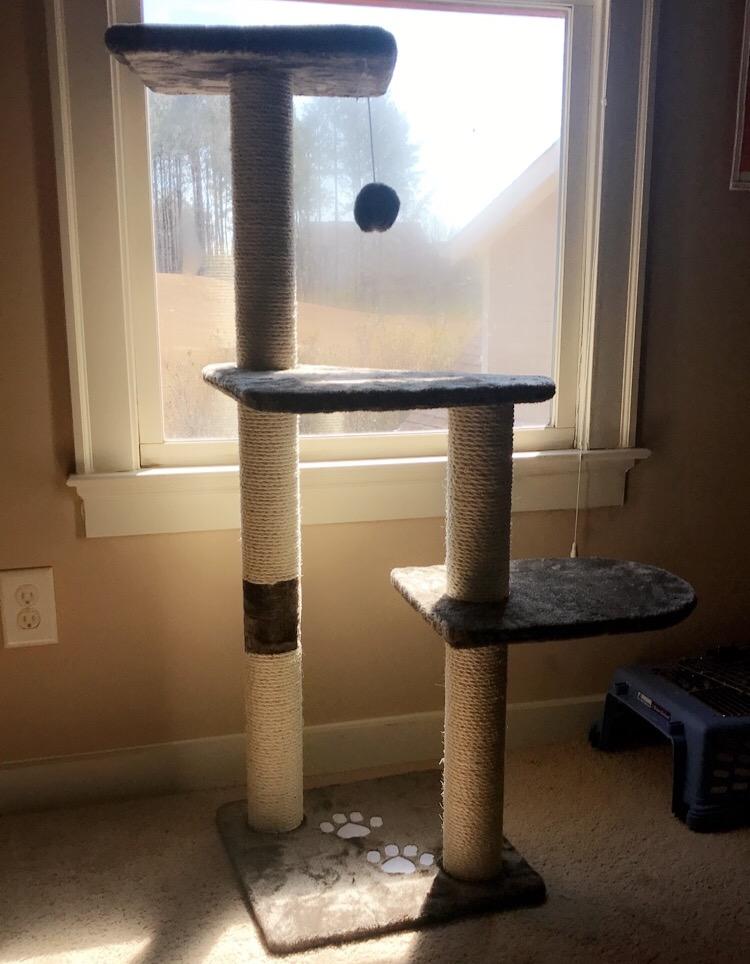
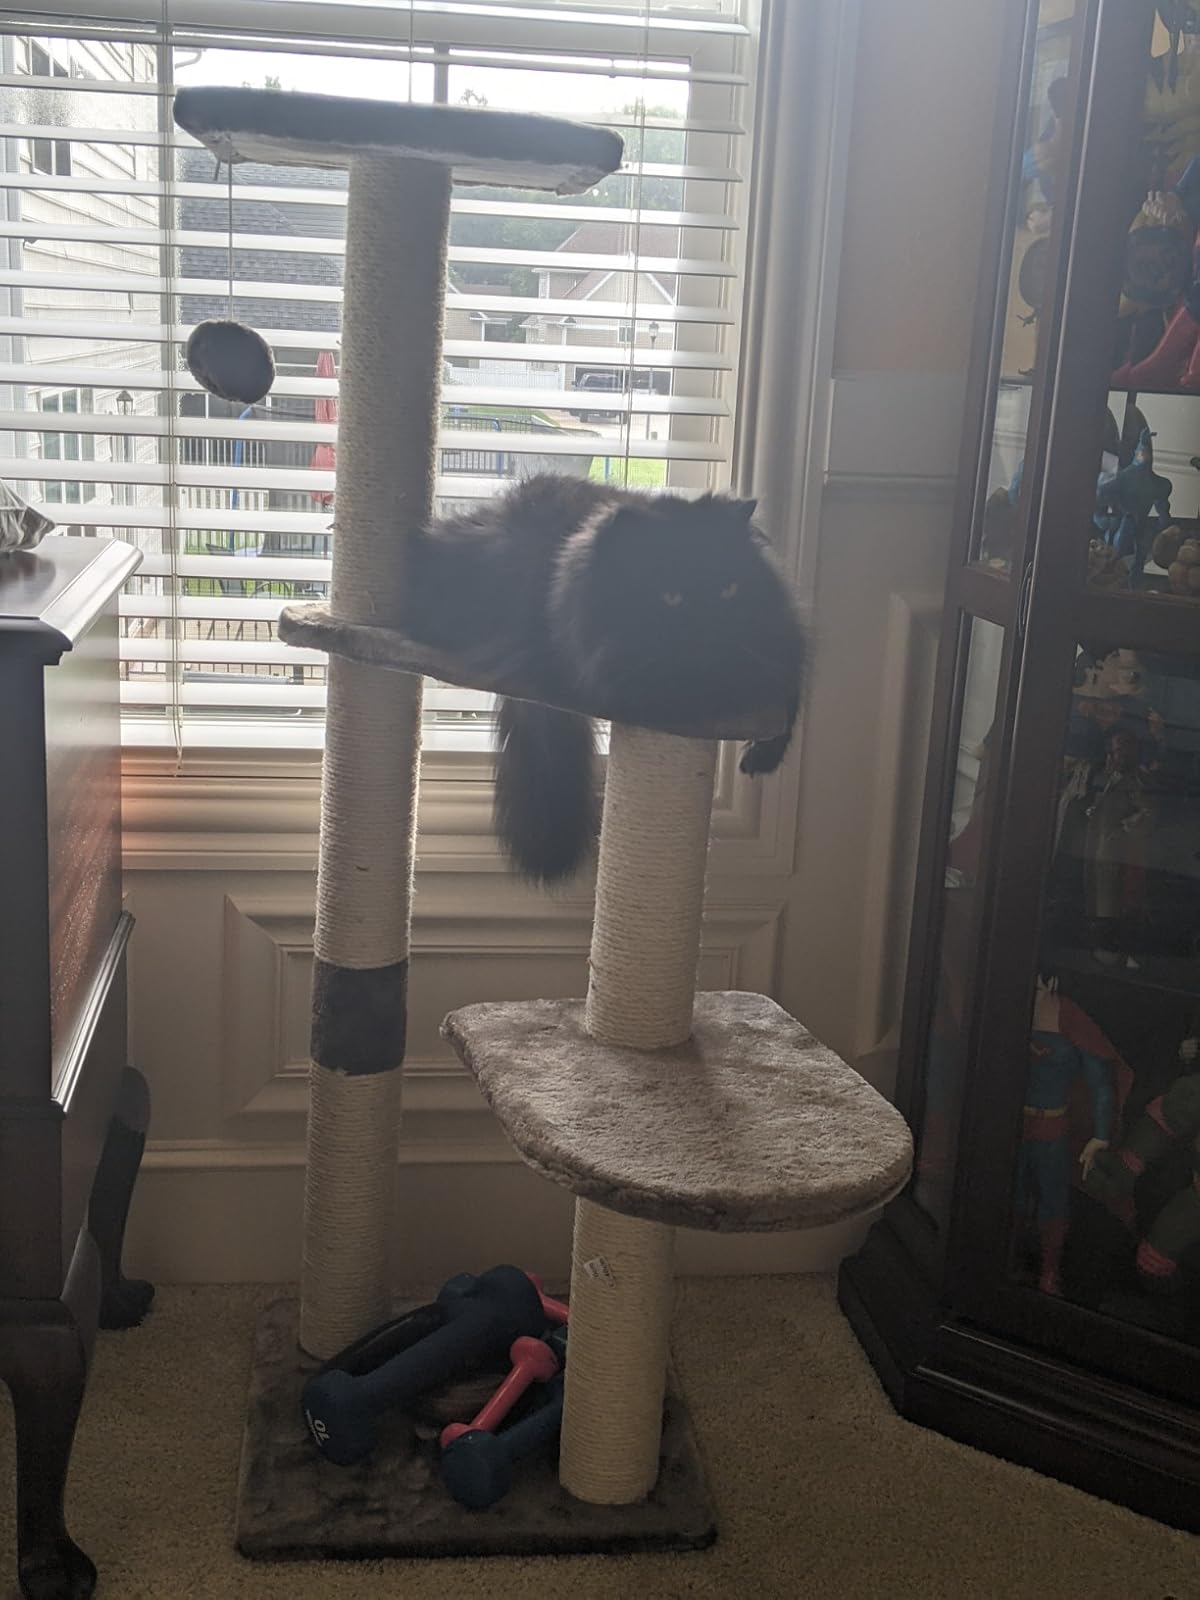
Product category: items_cat tree
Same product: yes